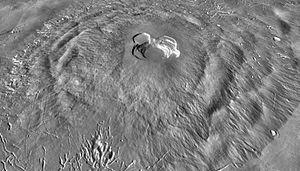
Cet article présente une liste des plus hauts sommets du système solaire. Le ou les plus hauts sommets des corps où des montagnes, volcans, pics, etc. importants ont été mesurés sont indiqués. Pour certains corps, les plus hauts sommets de différentes classes sont également répertoriés. Avec 21,9 kilomètres, l'énorme volcan bouclier Olympus Mons, sur Mars, est le plus haut sommet de toute planète du système solaire. Pendant 40 ans, après sa découverte en 1971, ce fut le plus haut sommet connu du système solaire. Cependant, en 2011, le pic central du cratère Rheasilvia, sur l'astéroïde Vesta, s'est avéré avoir une hauteur comparable. En raison des limites des données et du problème de définition décrit ci-dessous, il est difficile de déterminer lequel des deux est le plus grand.